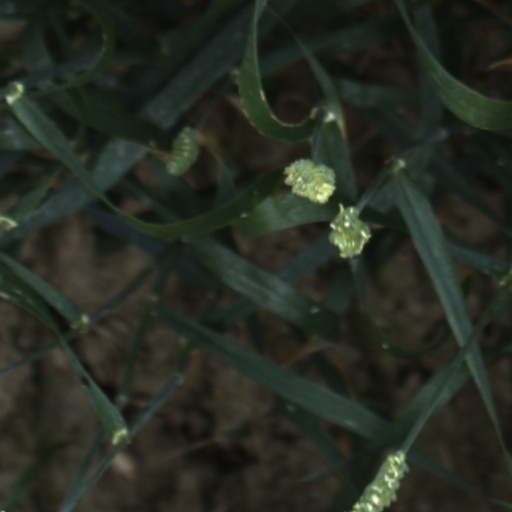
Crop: wheat